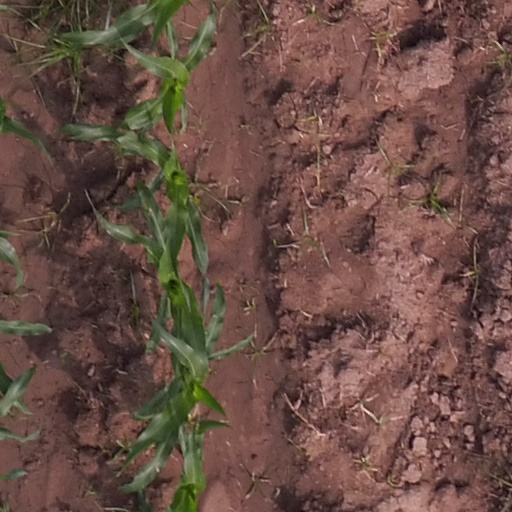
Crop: maize; corn